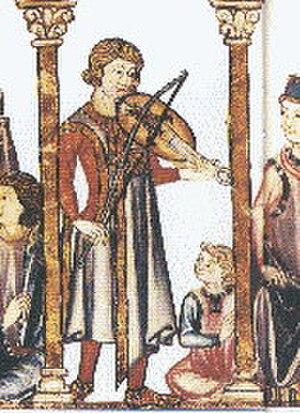
Le Roman de la Rose, appelé aussi Guillaume de Dole, en particulier par les commentateurs de langue anglaise pour éviter toute confusion avec l'ouvrage homonyme beaucoup plus connu, est un long poème de 5 656 vers en langue d'oïl, écrit dans le premier tiers du XIIIᵉ siècle. Le seul exemplaire connu de ce texte se trouve dans un manuscrit rédigé à la fin du XIIIᵉ siècle, conservé à la Bibliothèque apostolique vaticane et contenant trois autres romans connus par ailleurs, Le Chevalier de la Charrette et Le Chevalier au Lion de Chrétien de Troyes et Méraugis de Portlesguez de Raoul de Houdenc. Le manuscrit n'est pas signé, mais les médiévistes s'accordent pour l'attribuer à Jean Renart.
Le manuscrit des Cantigas de Santa María est un des plus importants recueils de chansons monodiques de la littérature médiévale en Occident, rédigé pendant le règne du roi de Castille Alphonse X dit Le Sage. Ces cantigas sont le volet religieux de la poésie lyrique galaïco-portugaise, le volet profane comprend les cantigas de amigo, les cantigas de amor et les cantigas de escarnio.
L'iconographie des modillons romans décrit les modillons recensés par les nombreuses études consacrées à l'art roman ; ils sont essentiellement visibles à l'extérieur des églises de l'Arc atlantique allant du nord-ouest de l'Espagne à l'Angleterre et l'Irlande, en passant par l'Aquitaine, la région Poitou-Charentes, le Maine et la Normandie.
Le trouvère est un poète et compositeur de langue d'oïl au Moyen Âge. Les trouveresses sont les femmes trouvères. Il est l'équivalent du troubadour poète et musicien en langue d'oc. Les troubadours sont apparus avant les trouvères.
La vièle est un instrument de musique à cordes et à archet du Moyen Âge.
La musique médiévale concerne une période couvrant à peu près 800 ans de l'histoire religieuse et profane, que l'on fait commencer avec les premières musiques chrétiennes d'avant la réforme grégorienne, jusqu'aux musiques du XVᵉ siècle marquées par l'émergence de l'école franco-flamande avant l'invention de l'imprimerie.
Pierre Hamon, est un musicien, compositeur et instrumentiste, dont le répertoire s’étend de la musique médiévale aux musiques actuelles.
Renard II de Choiseul, Raynard II de Choiseul ou Renaud II de Choiseul est le fils de Foulques II et d'Alix de Vignory. Il est seigneur de Choiseul, en Champagne, à la fin du XIIᵉ siècle et au début du XIIIᵉ siècle.